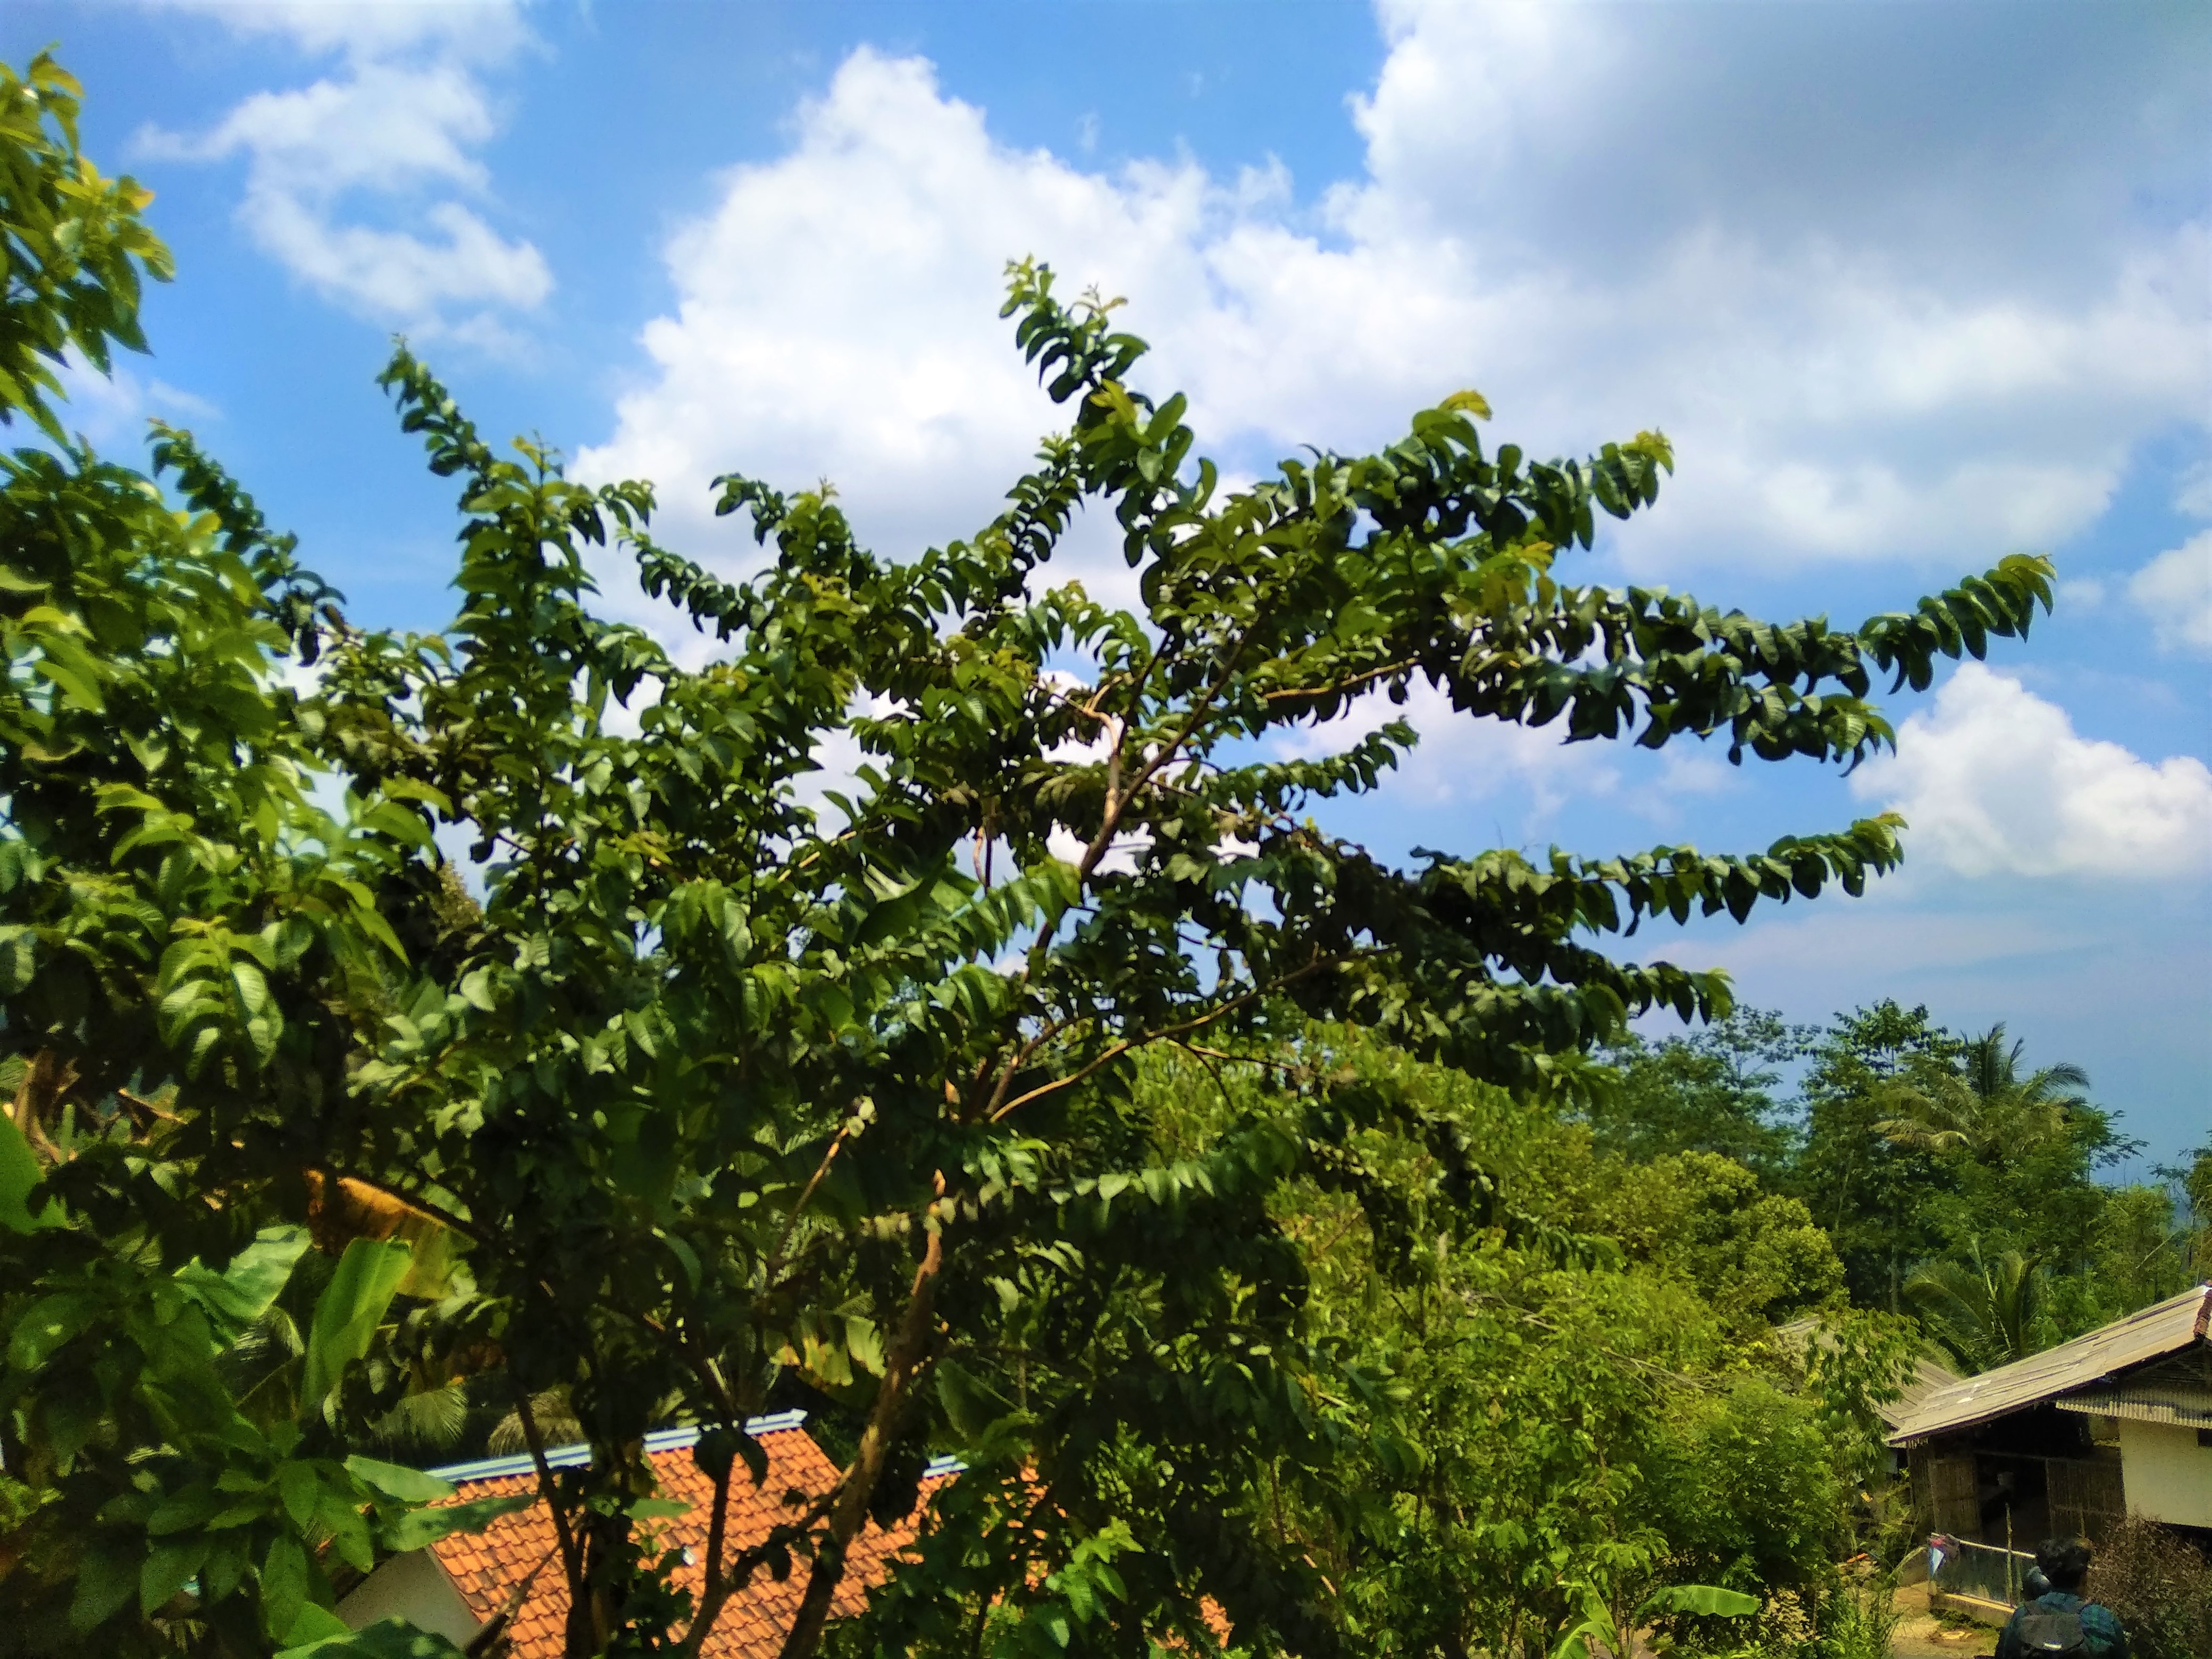
forest, pangandaran, sunny, day, tree, plant, vegetation, woody plant, sky, flower, cloud, flowering plant, shrub, branch, fruit tree, evergreen